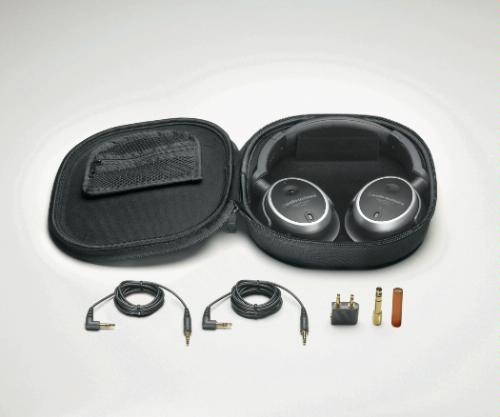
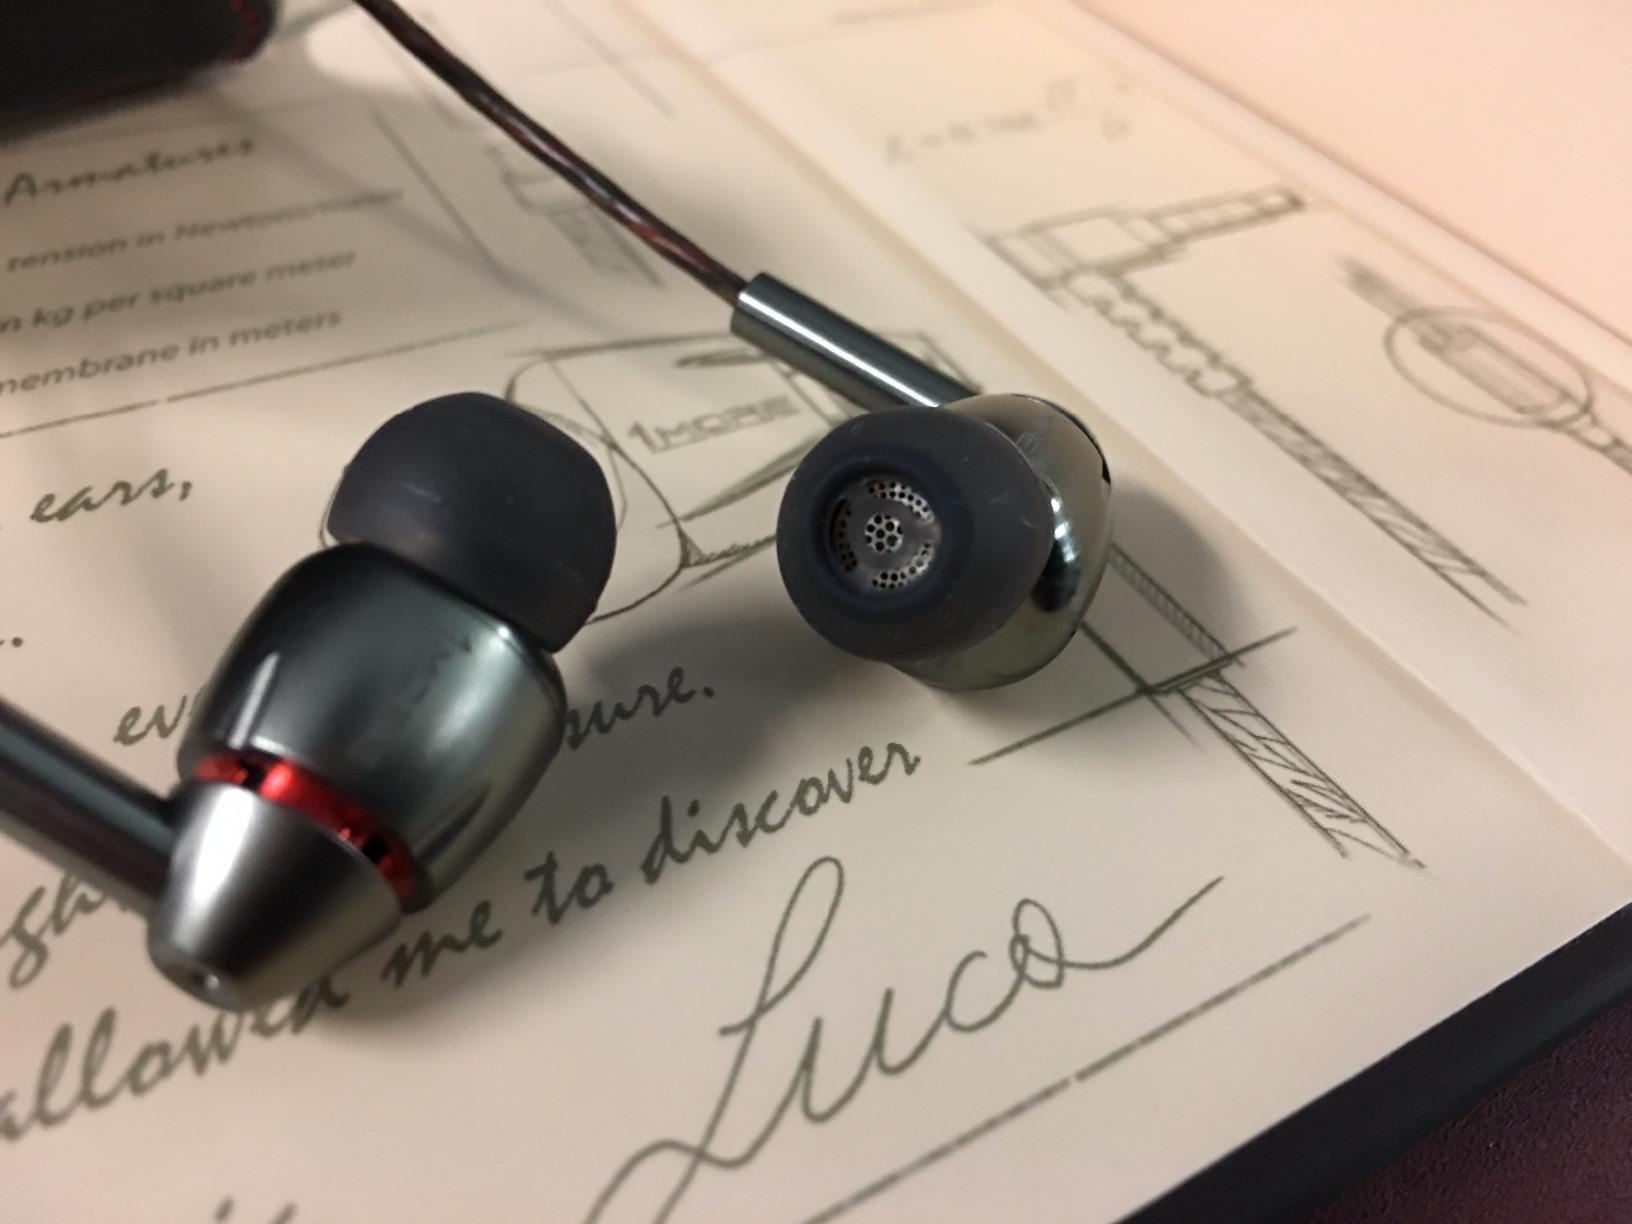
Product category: headphones
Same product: no